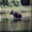
Label: deer